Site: brandenburg
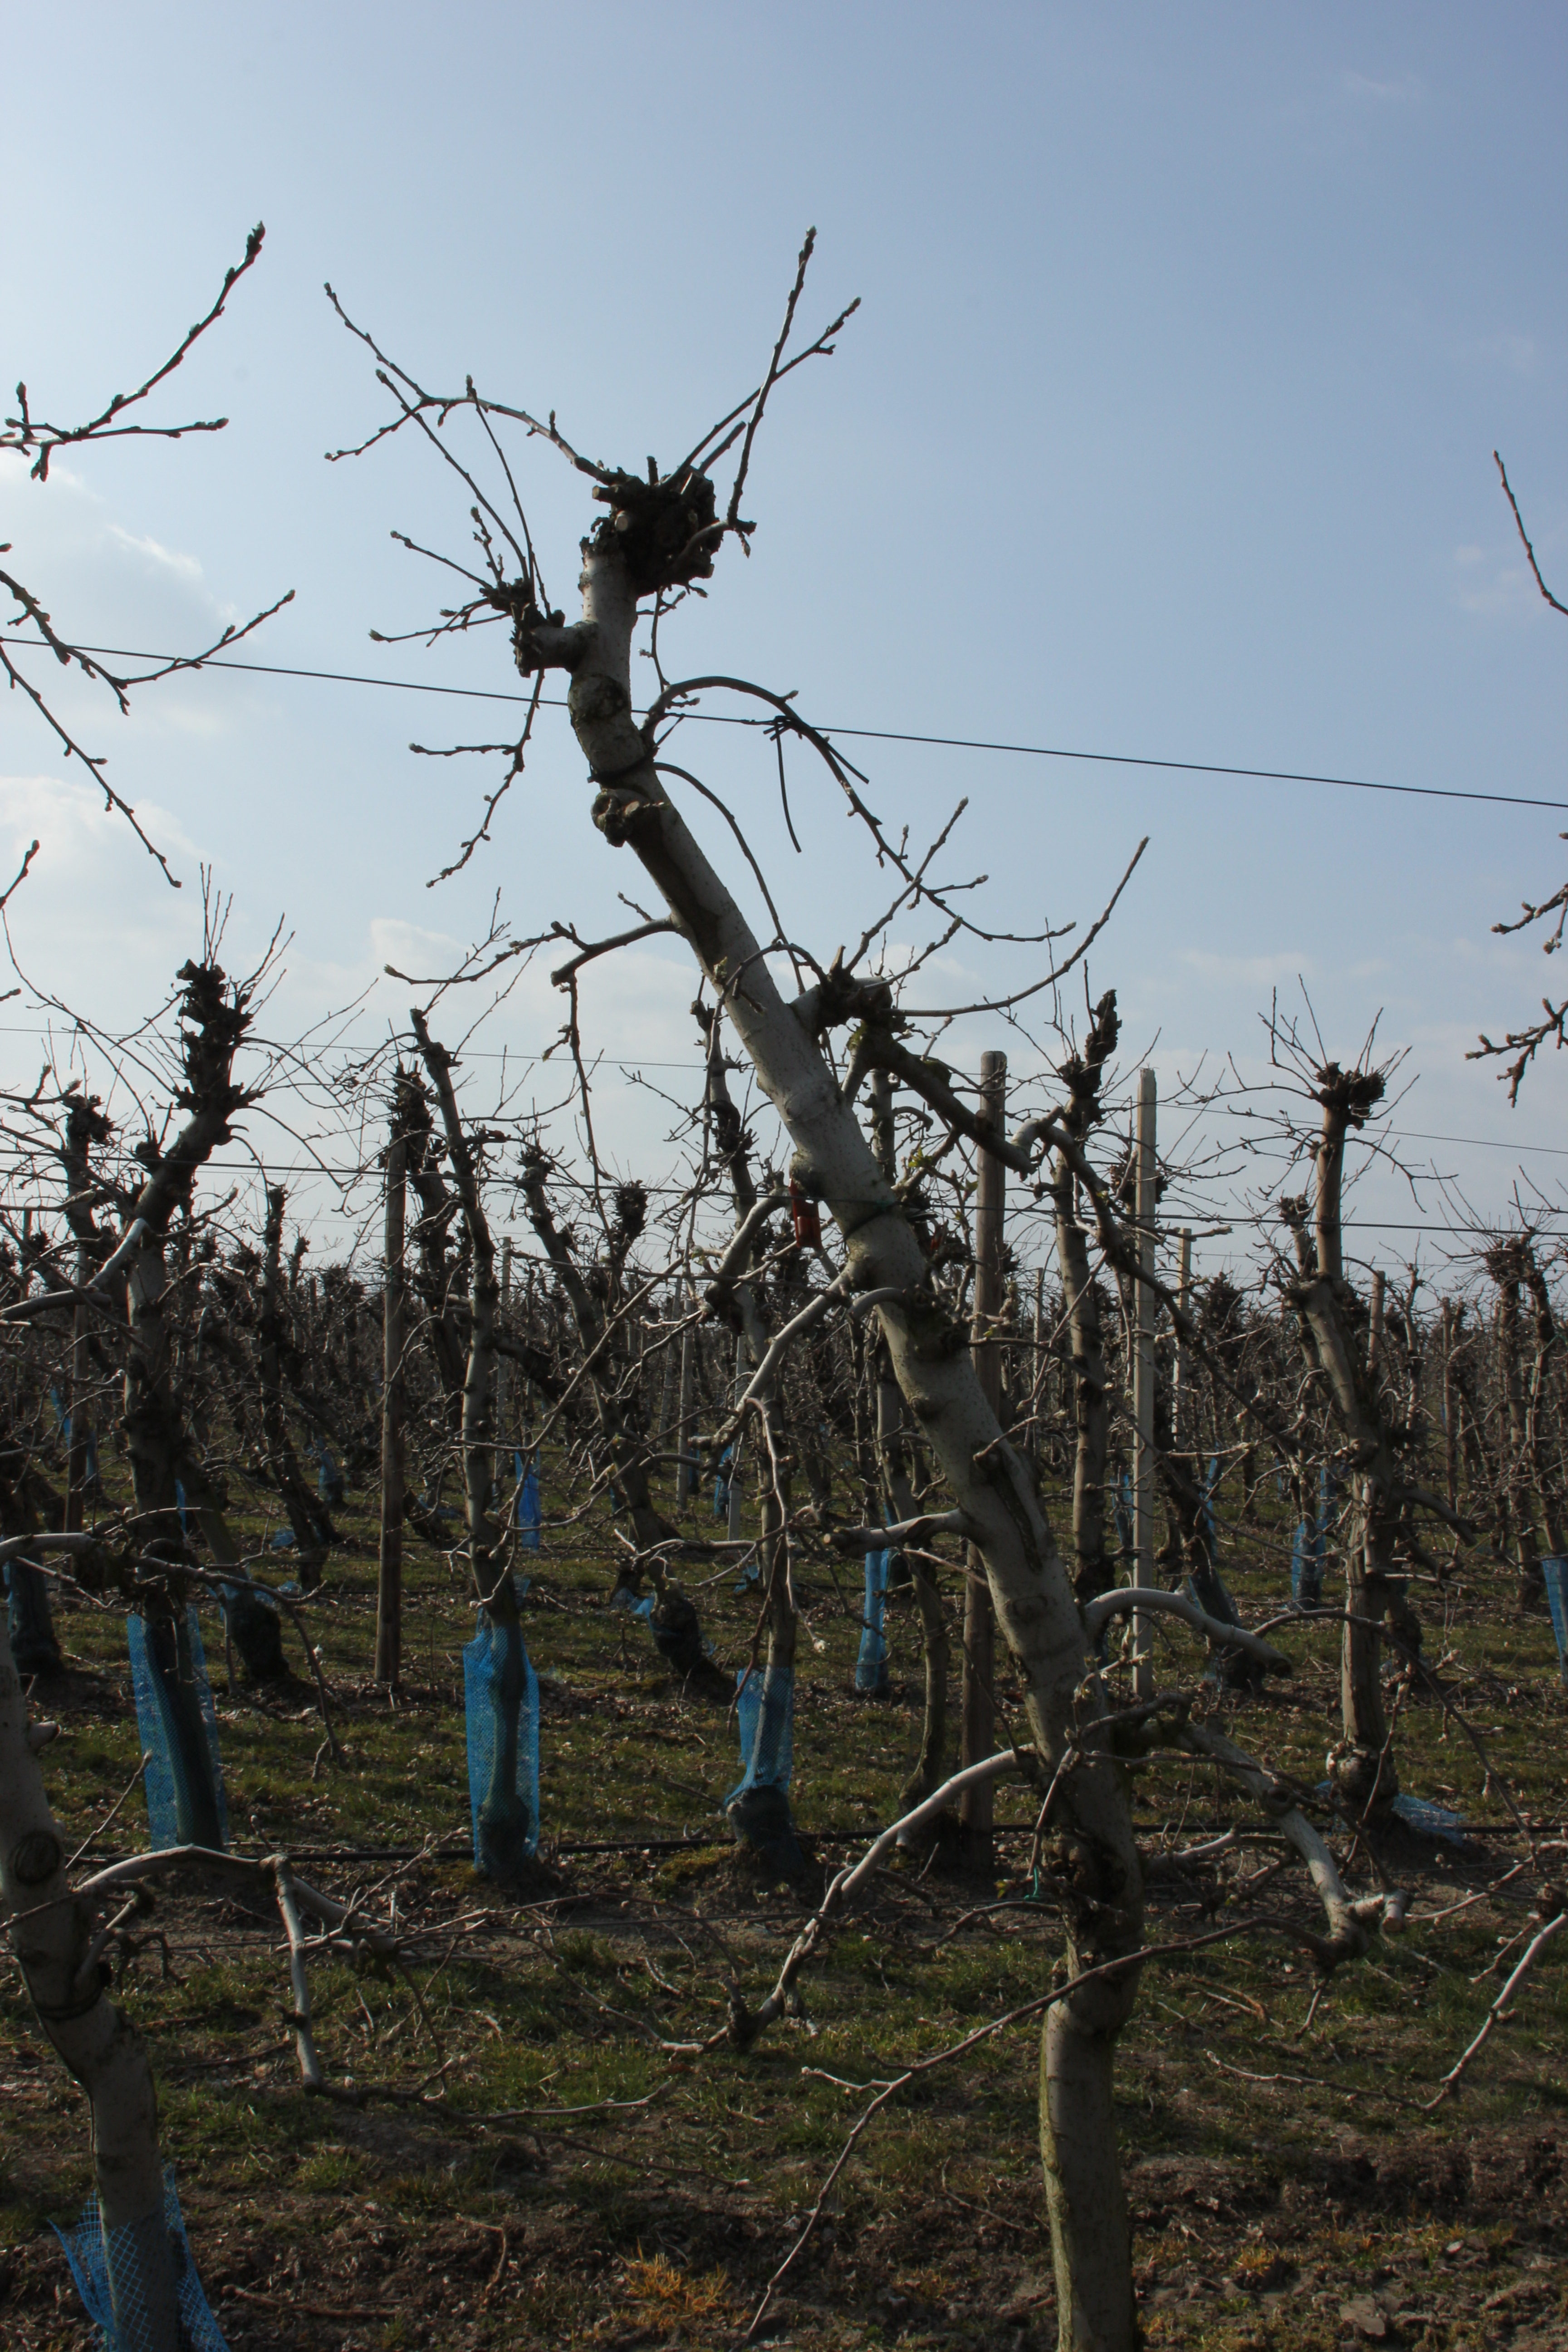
Growth stage (BBCH 03): Bud development